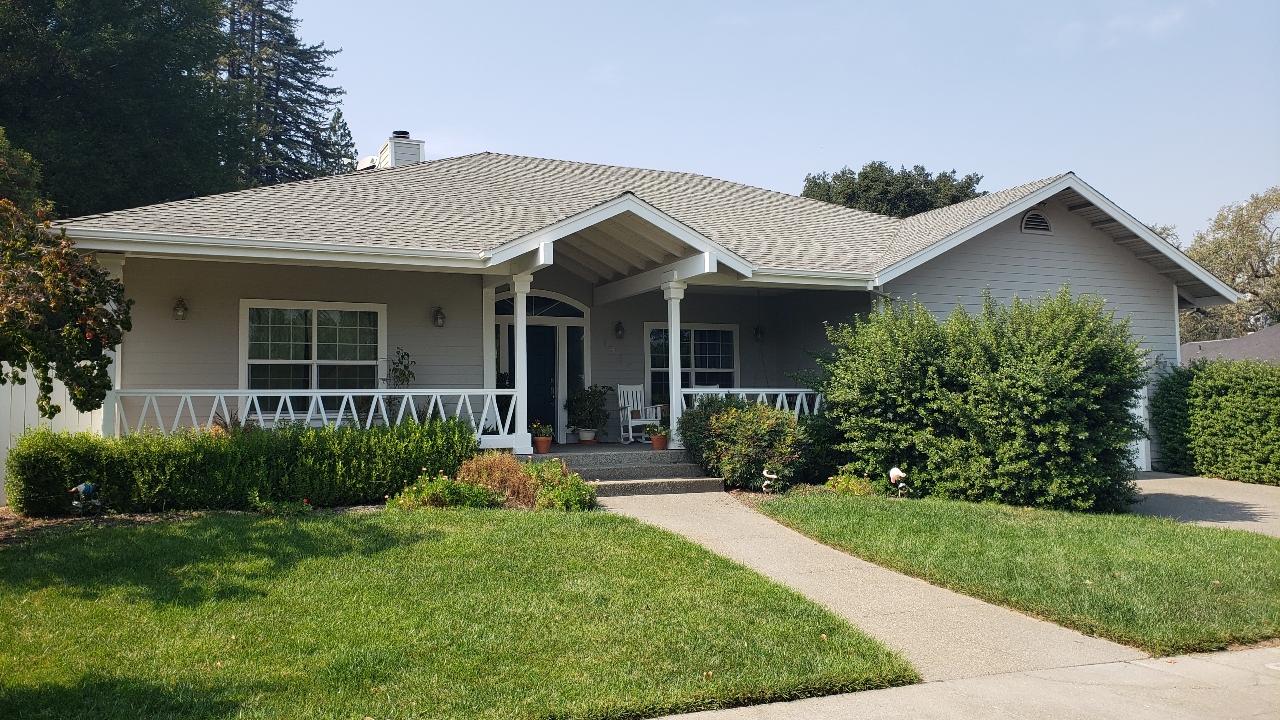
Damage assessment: no_damage